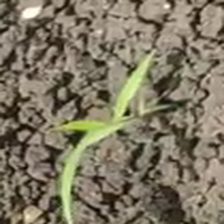
Weed species: Digitaria_SP_(Digitaria Sanguinalis )